Libertarian Party (Australia)

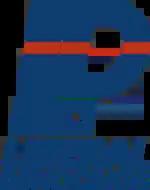
Party logo used briefly between 2021 and 2022

The Liberal Democratic Party was founded in 2001 as a political party registered in the Australian Capital Territory. It first contested elections in the 2001 ACT election, receiving 1 percent of the vote. The party also contested the 2004 ACT election, receiving 1.3 percent of the vote.